Mikhail Demyanov

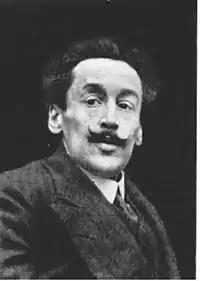
Mikhail Demyanov (from "Niva", c.1912)

Mikhail Aleksandrovich Demyanov (Russian: Михаил Александрович Демьянов; 7 December 1873, Arti - 23 June 1913, Nodenthal) was a Russian Impressionist painter and designer; known for his landscapes and portraits.